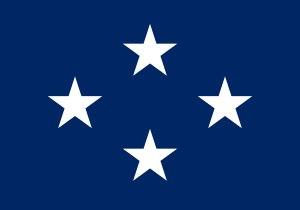
Le rang d’admiral est le plus haut rang que l’on peut atteindre en temps normal dans la marine militaire des États-Unis. Il se classe au-dessus de vice admiral et en dessous de fleet admiral. Depuis que le grade de fleet admiral est réservé uniquement à un usage en temps de guerre, le grade d’admiral est le plus haut grade qu'un officier de marine puisse atteindre lors de sa carrière dans l’US Navy.